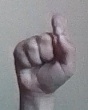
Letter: fa